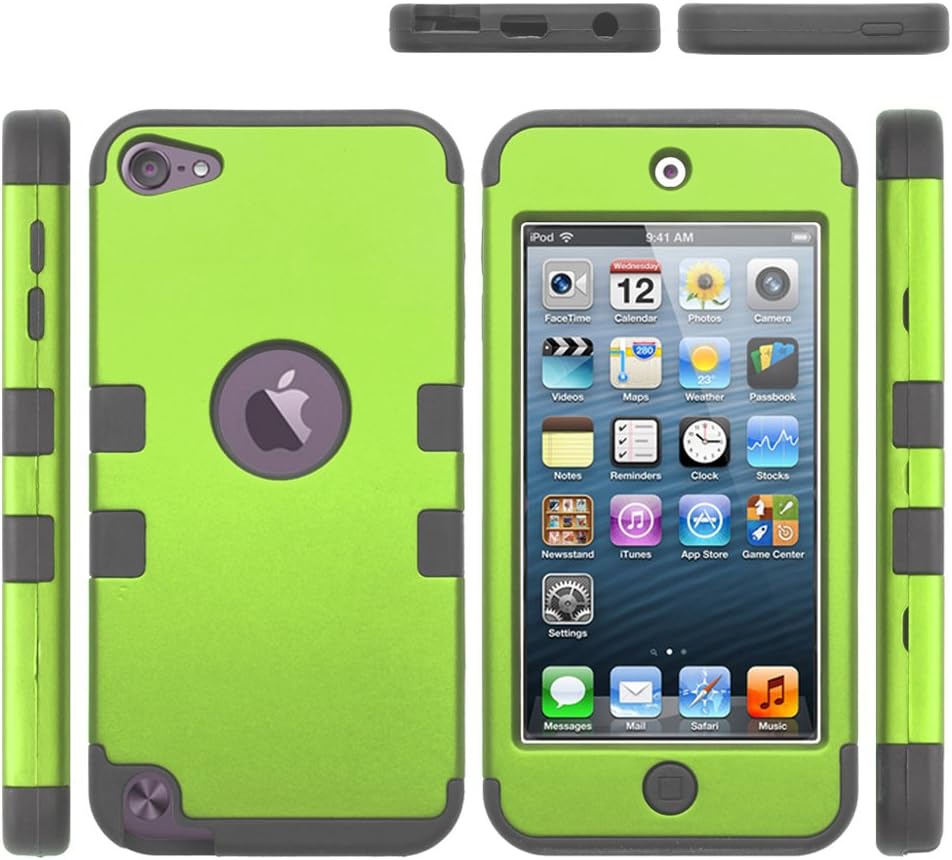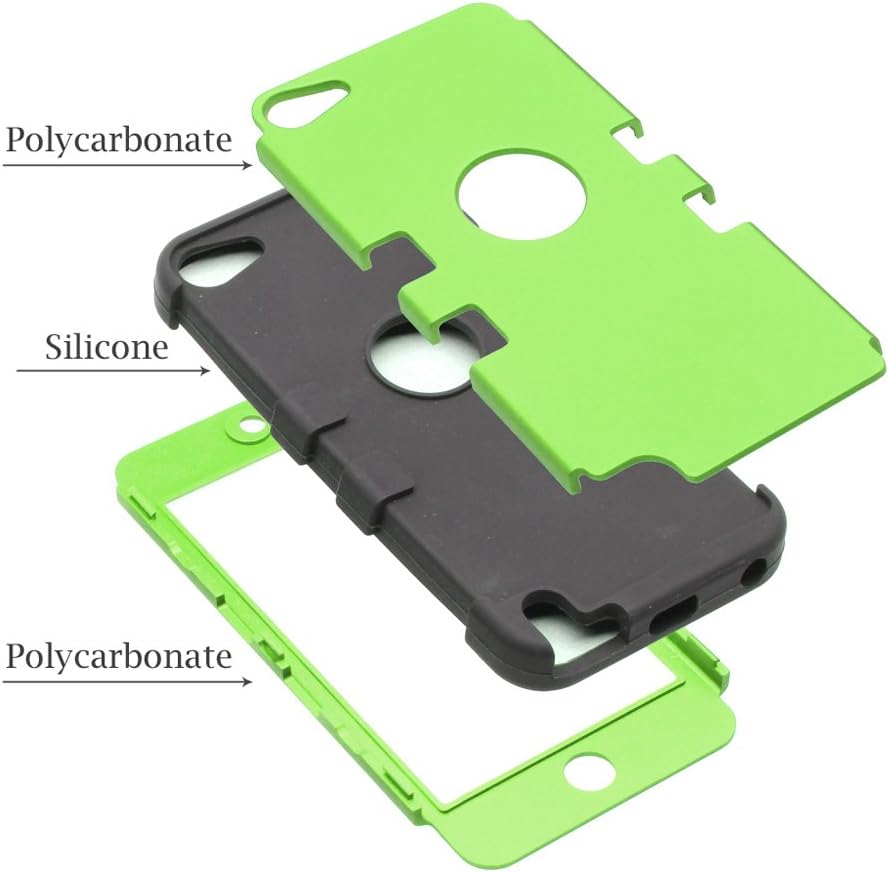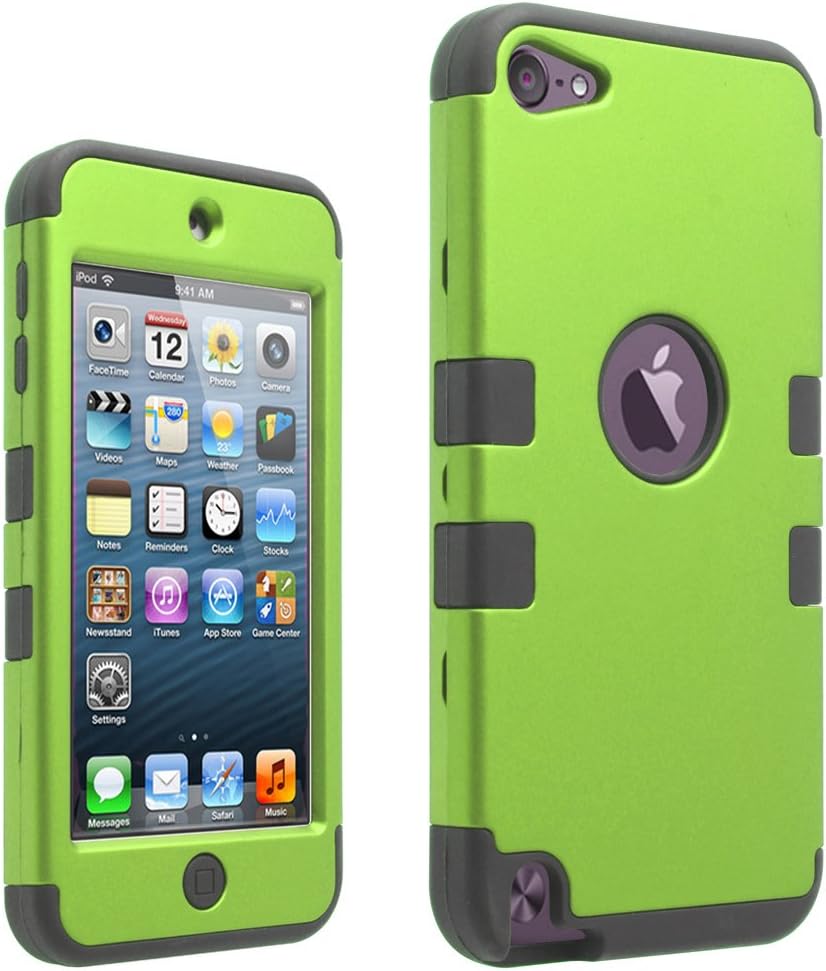
Osurce 3-Piece Hybrid Soft Silicone Rugged Armor Case for Apple iPod Touch 5th and 6th Generation, Green + Black
Category: Cell Phones & Accessories
iPod Touch 5 & 6 case, iPod Touch 5th & 6th generation case Cover, 3-Piece Osurce Full Protection Heavy Duty Hybrid Soft Silicone Rugged Armor Hard Inner Case Cover for Apple iPod Touch 5th and 6th Generation - Shock Absorbing. Made of premium grade silicone skin to provide added protection against drop, bump and shock. Form-fitting case designed to perfectly fit your Apple iPod Touch 5th or 6th Generation device. Easy access to all buttons, and ports. Full access to user interface. Allows charging without removing the case.
Features: Precisely Designed to fit the Apple iPod Touch 5th and 6th Generation | Perfect cutouts and slim design allow you to maximize the functionality of your iPod Touch 5 or 6 | Protects your iPod Touch 5 or 6 against any scratch, bump, finger marks, and dirt | 3 in 1 design made of high-impact polycarbonate skeleton + Soft interior silicone design for shockproof | Provides best protection for your for Apple iPod Touch 5th generation and Apple iPod Touch 6th generation